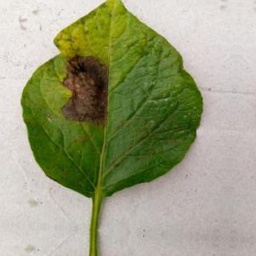
Etiqueta: Late Blight